Don Lawrence

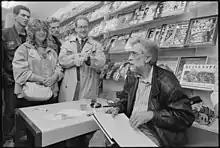
Signing session in Haarlem, 1990

Lawrence did not limit himself solely to "Trigan Empire" and "Storm"; other strips he drew include "Fireball XL5" and "The Adventures of Tarzan" for TV Century 21, "Carrie" for the men's magazine "Mayfair" and a number of one-off strips for various Dutch publishers.